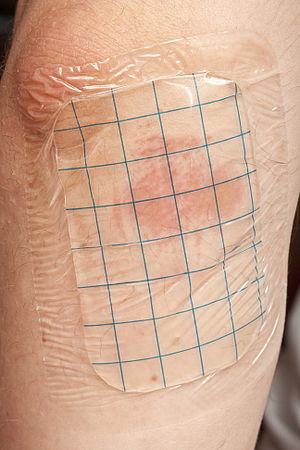
Le confort désigne de manière générale les situations où les gestes et les positions du corps humain sont ressentis comme agréable ou excluant le non-agréable ; où et quand le corps humain n'a pas d'effort à faire pour se sentir bien.